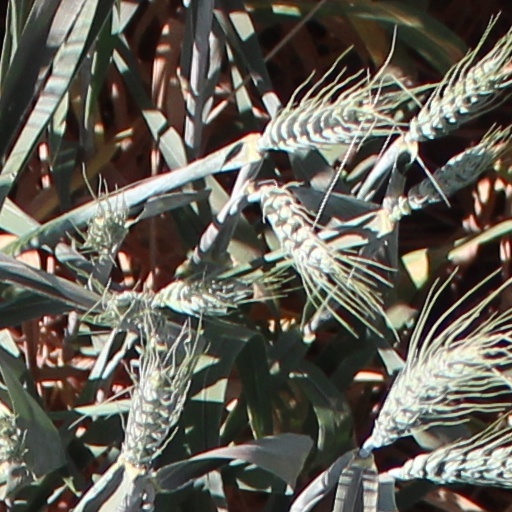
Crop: wheat